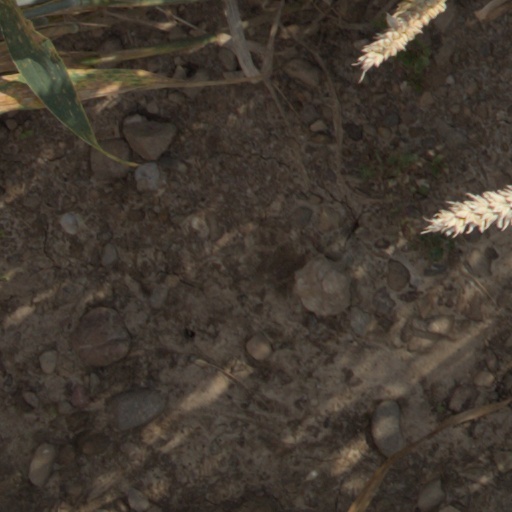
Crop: wheat